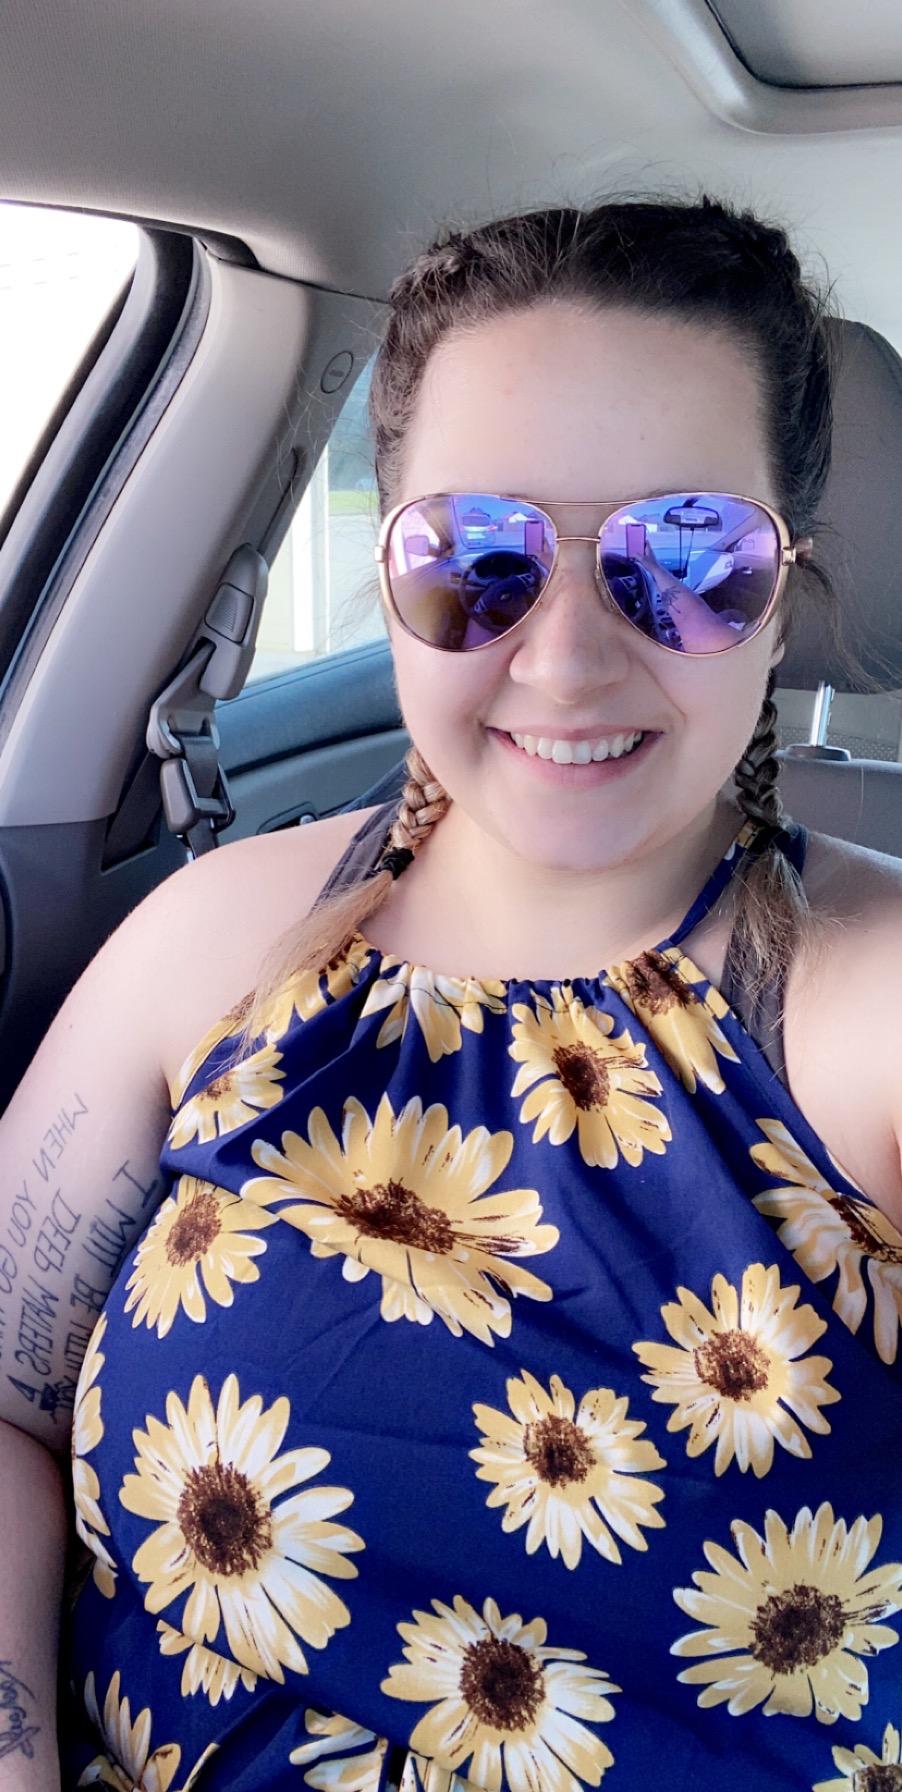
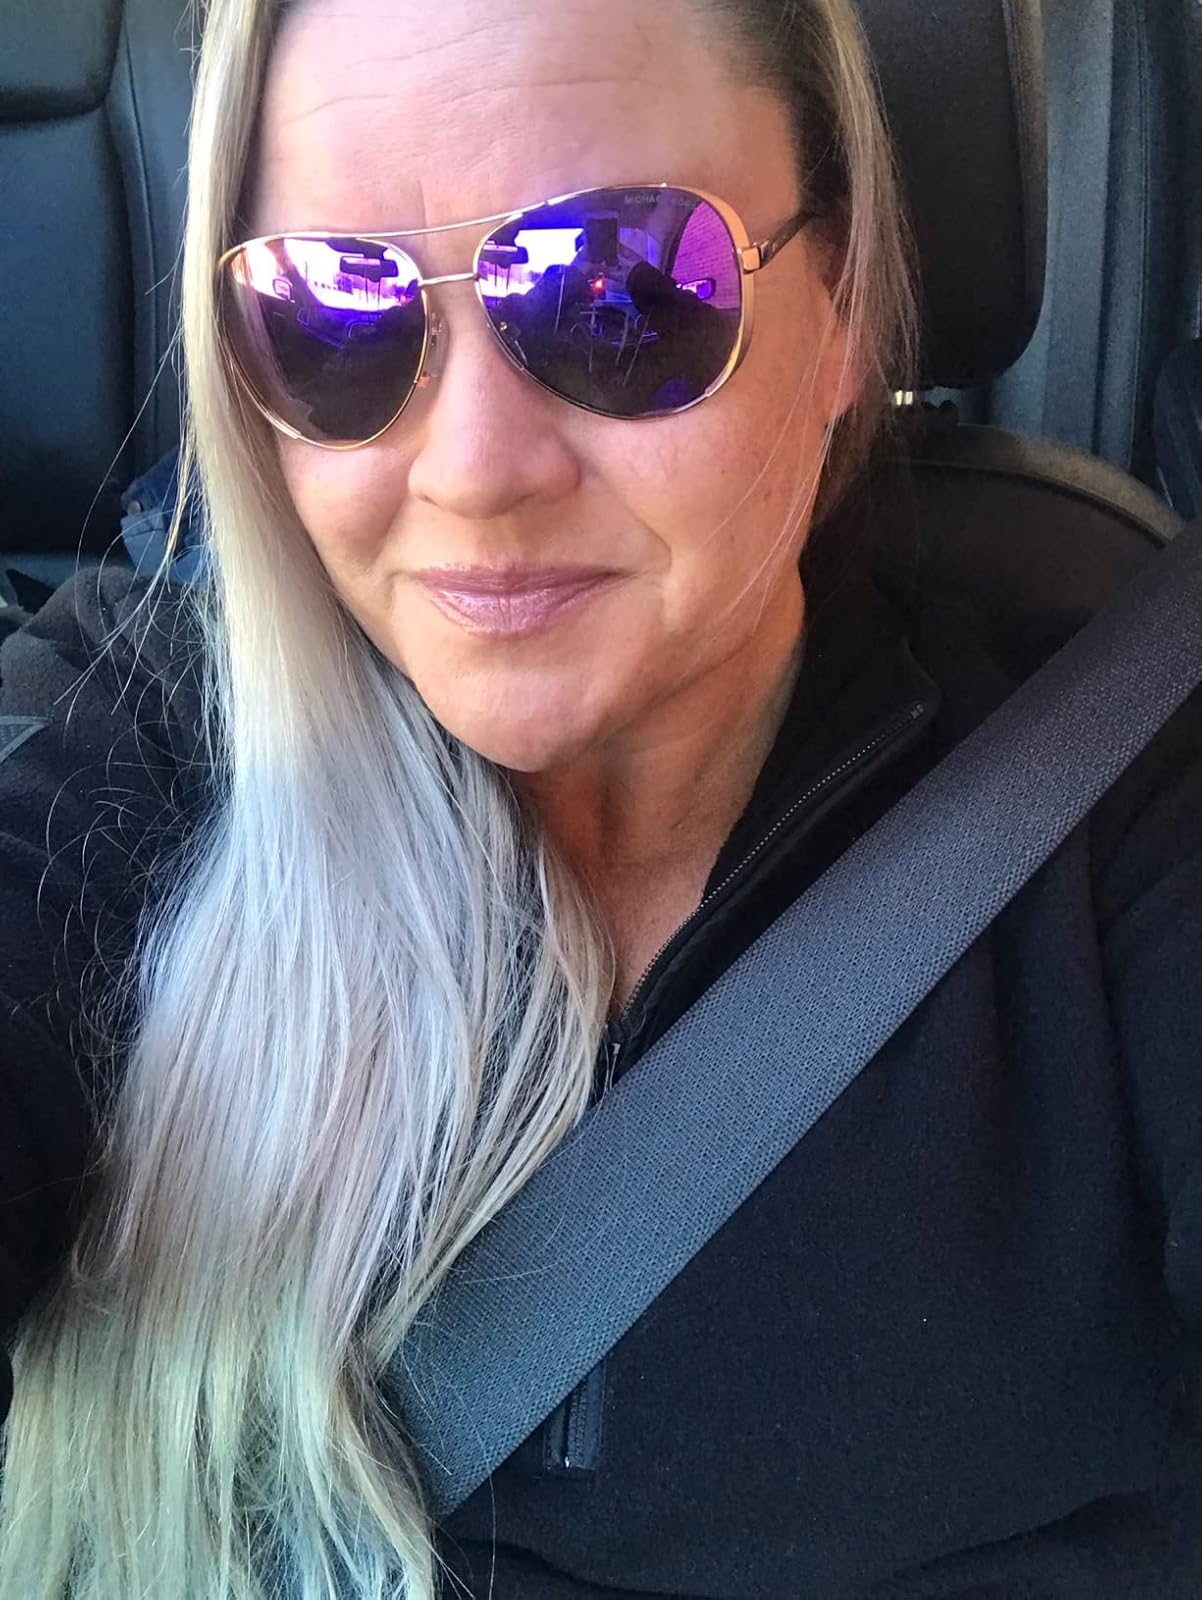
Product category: accessories_sunglasses
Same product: yes